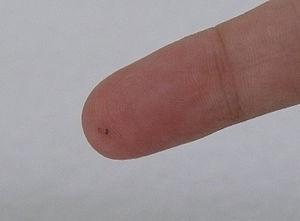
Écharde dans l'index. Je vais pas vous dire ce que c'est, vous allez vous marrer. Oui, ça fait mal, et non, ça ne sort pas.
Une écharde est un petit corps étranger généralement pointu inséré accidentellement dans la peau. Les types les plus fréquents d'échardes sont des petits éclats de bois enfoncés dans la main.